Swampscott, Massachusetts

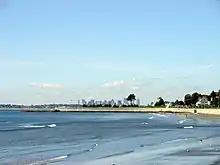
View of Boston from Swampscott shore

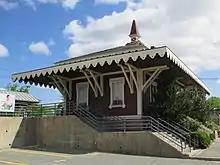
Swampscott Railway Depot

Swampscott is mostly suburban, with most of the clear land in the northwest corner of town. There are three villages within town, Beach Bluff to the east, Phillips Point to the south, and Phillips Beach inland between the two. The town is centered around Monument Square, designed by Frederick Law Olmsted; which is south of Salem, northeast of Boston, and southwest of Cape Ann. The town is to the nearest point in New Hampshire, in the town of Salem. Swampscott is bordered by Marblehead to the northeast, Salem to the northwest, and Lynn to the southwest. The water rights of the town extend into Massachusetts Bay, bordered by those of Marblehead and Lynn.